Susan La Flesche Picotte

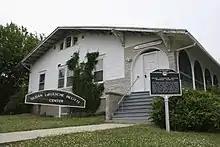
Dr. Susan LaFlesche Picotte Memorial Hospital, Walthill, Nebraska, declared a U.S. National Historic Landmark in 1993

Picotte suffered for most of her life from chronic illness. In medical school, she had been bothered by trouble breathing, and after a few years working on the reservation, she was forced to take a break to recover her health in 1892, as she suffered from chronic pain in her neck, head, and ears. She recovered but became ill again in 1893, after a fall from her horse left her with significant internal injuries. Over time, Picotte's condition caused her to go deaf.